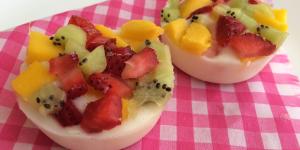
helado light de frutas y yogur